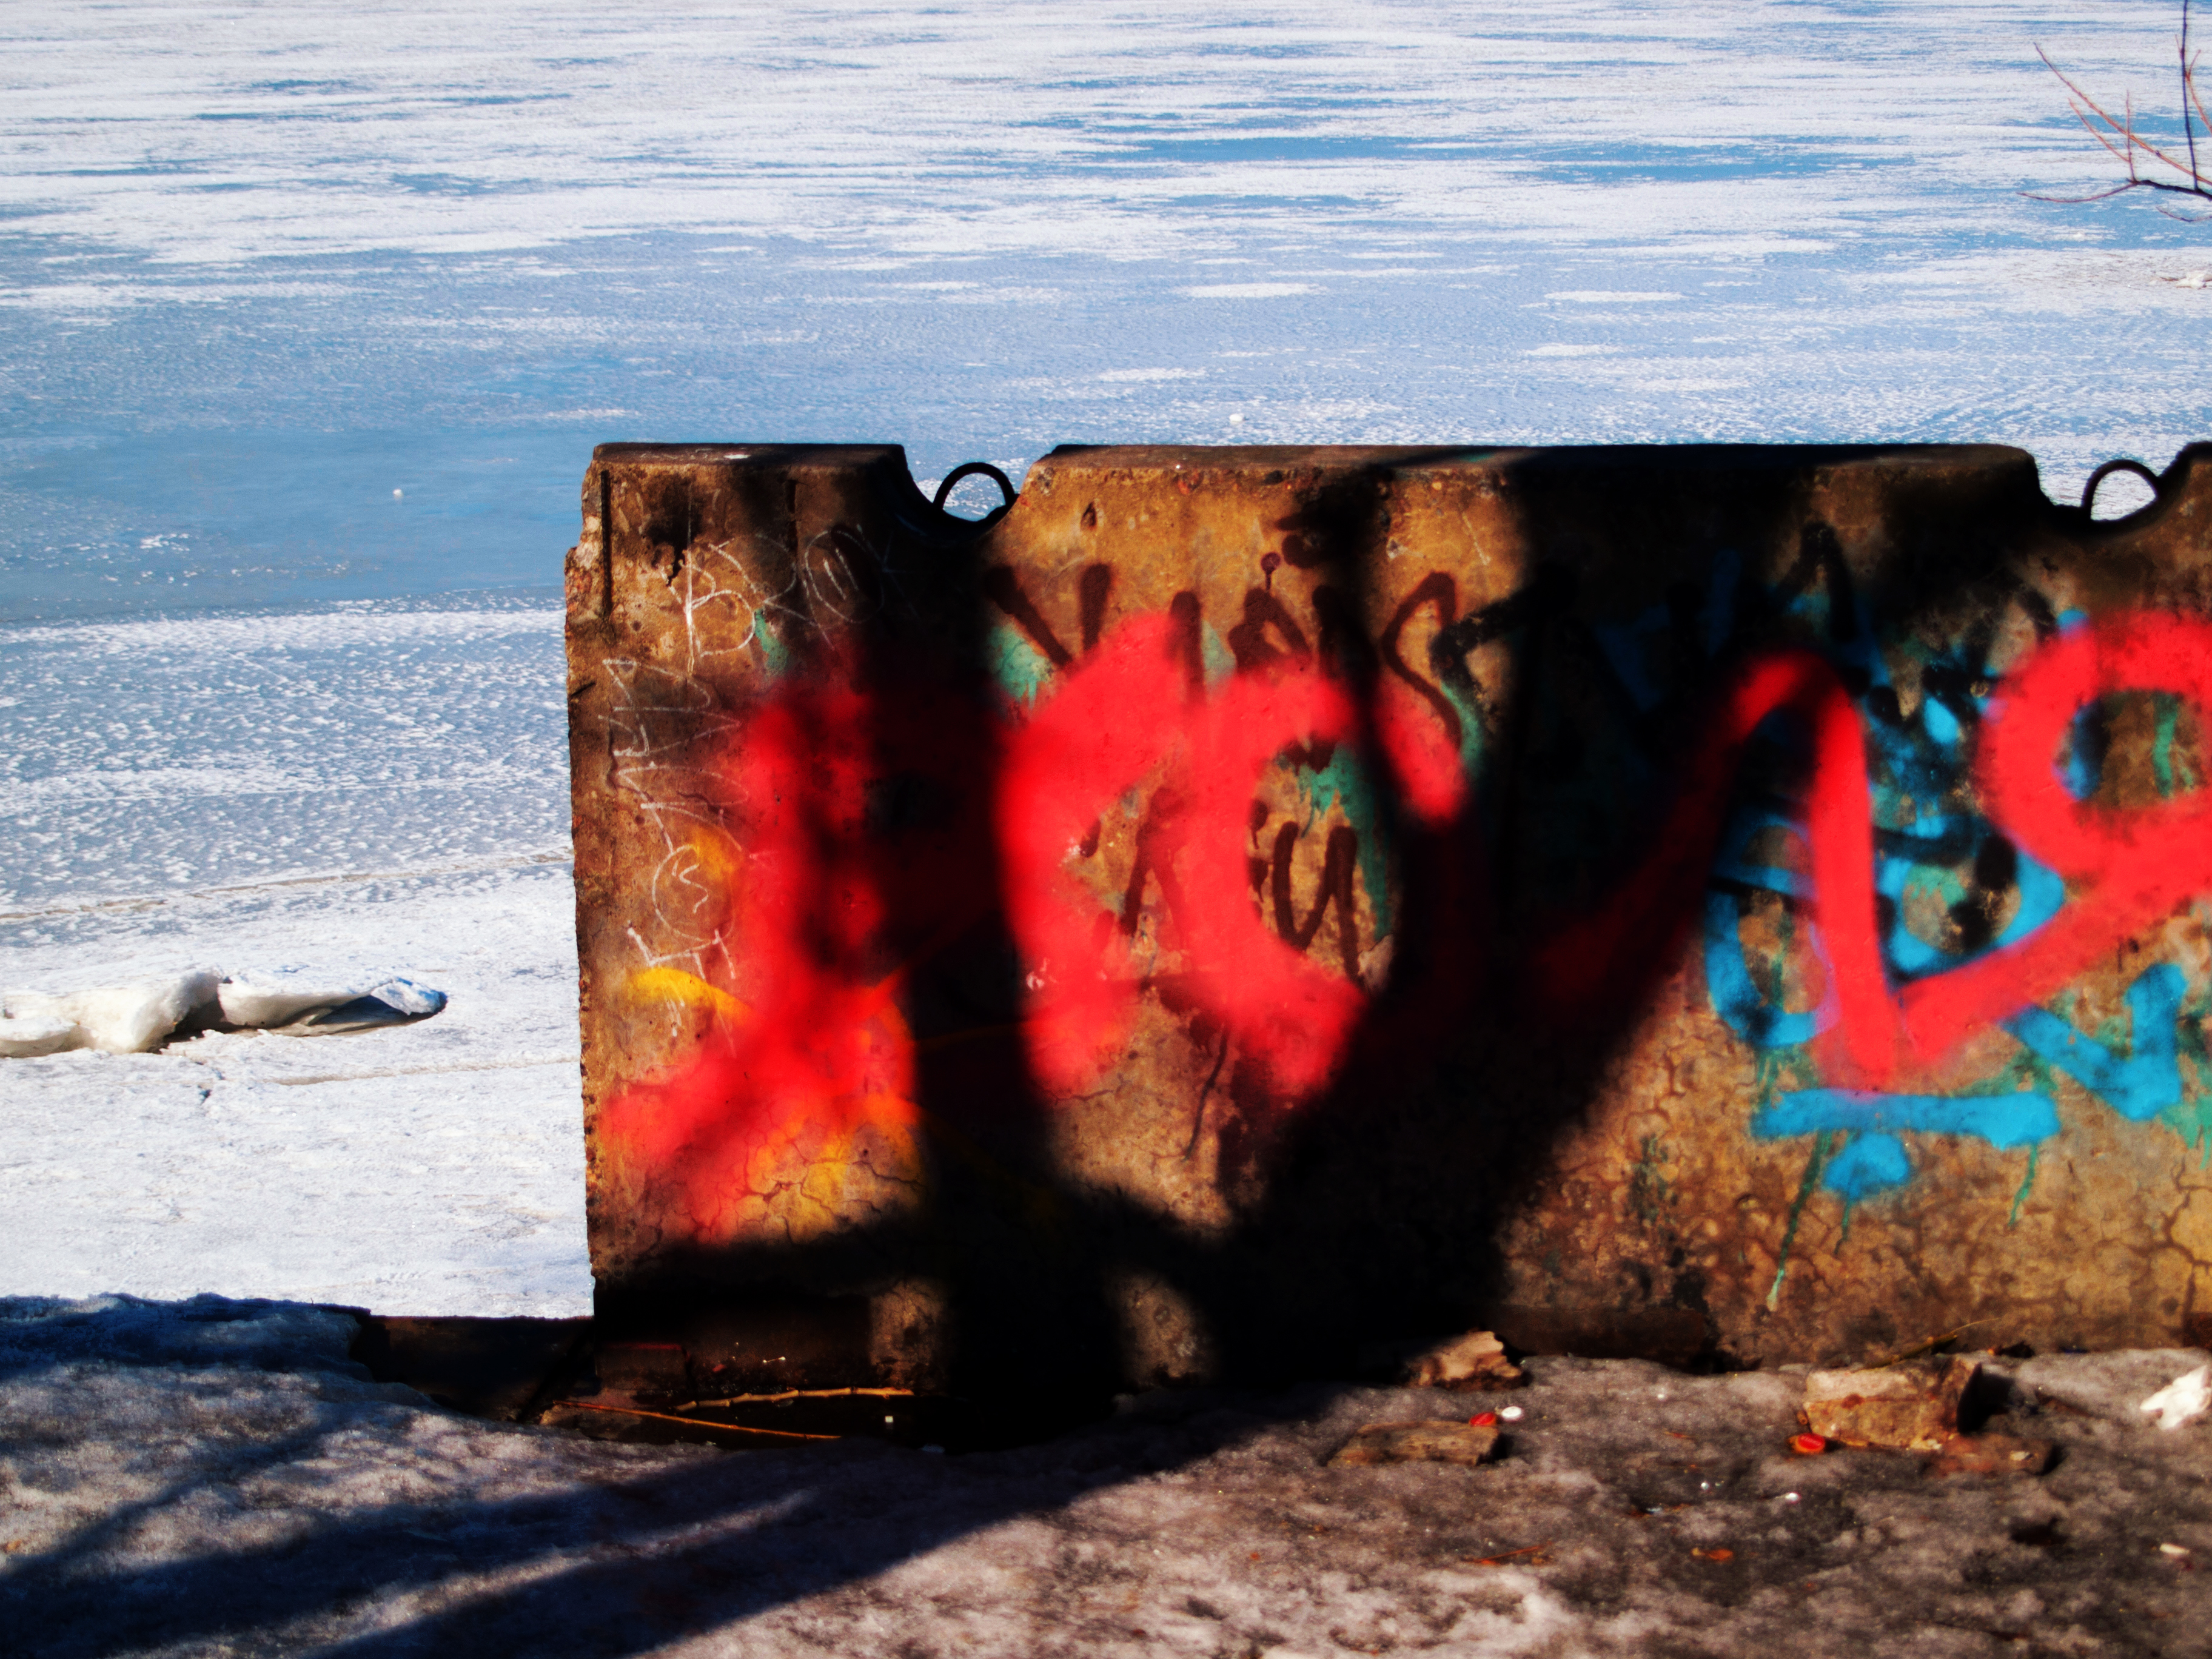
images, paint, azure, wood, rectangle, art, asphalt, font, horizon, Tints and shades, landscape, road surface, graffiti, concrete, visual arts, wind wave, painting, tree, rock, shadow, magenta, road, ocean, carmine, coast, wave, soil, illustration, beach, street, evening, mural, sign, acrylic paint, graphics, street art, modern art, sea, vacation, drawing